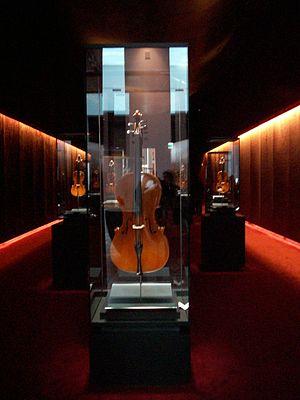
La lutherie artisanale traditionnelle de Crémone est un artisanat typique de Crémone où les instruments à cordes frottées comme les violons, altos, violoncelles et contrebasses sont fabriqués depuis le XVIᵉ siècle.